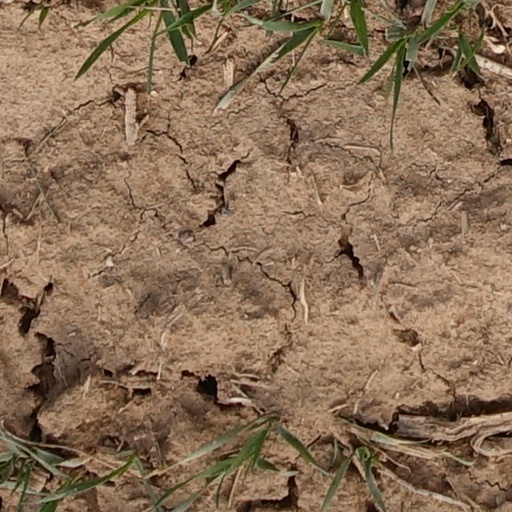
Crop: wheat